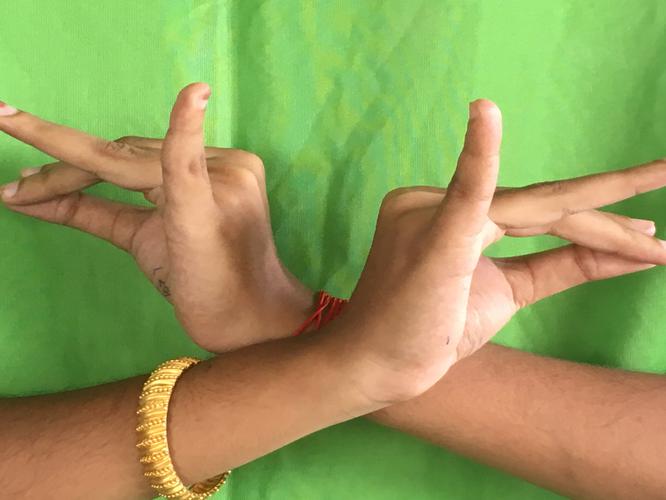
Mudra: Katakavardhana
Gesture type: double_hand